Serpents Trail

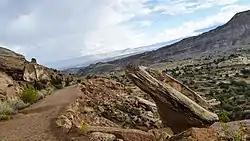
Serpents Trail, September 2017

The Serpents Trail, also known as the Trail of the Serpents and the Serpentine Trail, is a trail within the Colorado National Monument in Mesa County, Colorado, United States, that is listed on the National Register of Historic Places.